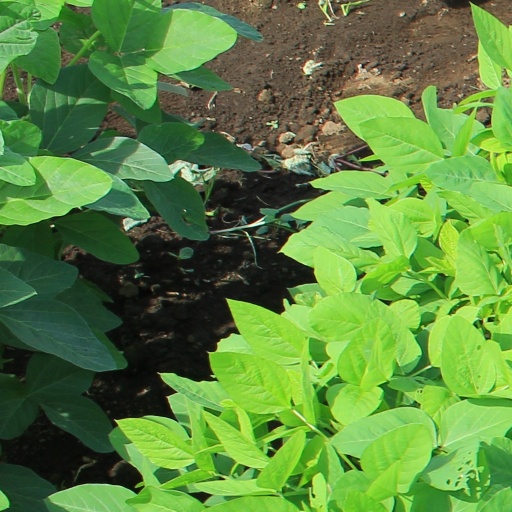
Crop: soybean